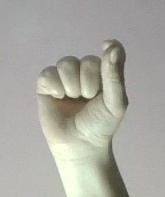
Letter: fa